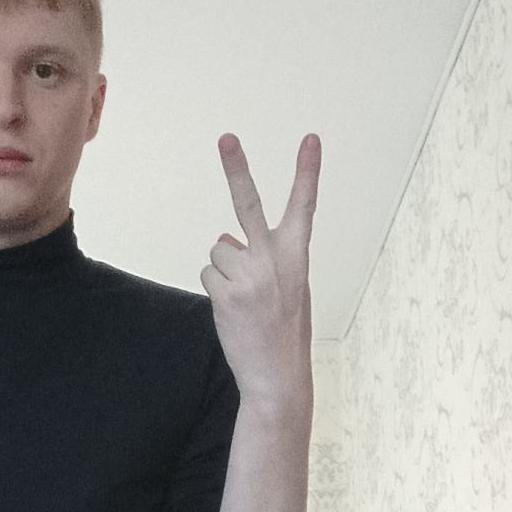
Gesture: peace_inverted